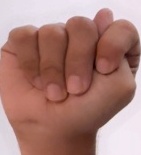
ASL sign: T